Warm glass

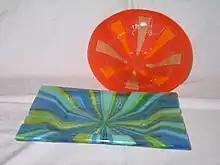
Higgins Glass, fused and slumped ashtray and bowl

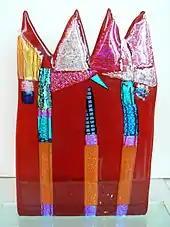
Fused glass piece with dichroic glass highlights

Warm glass or kiln-formed glass is the working of glass, usually for artistic purposes, by heating it in a kiln. The processes used depend on the temperature reached and range from fusing and slumping to casting.